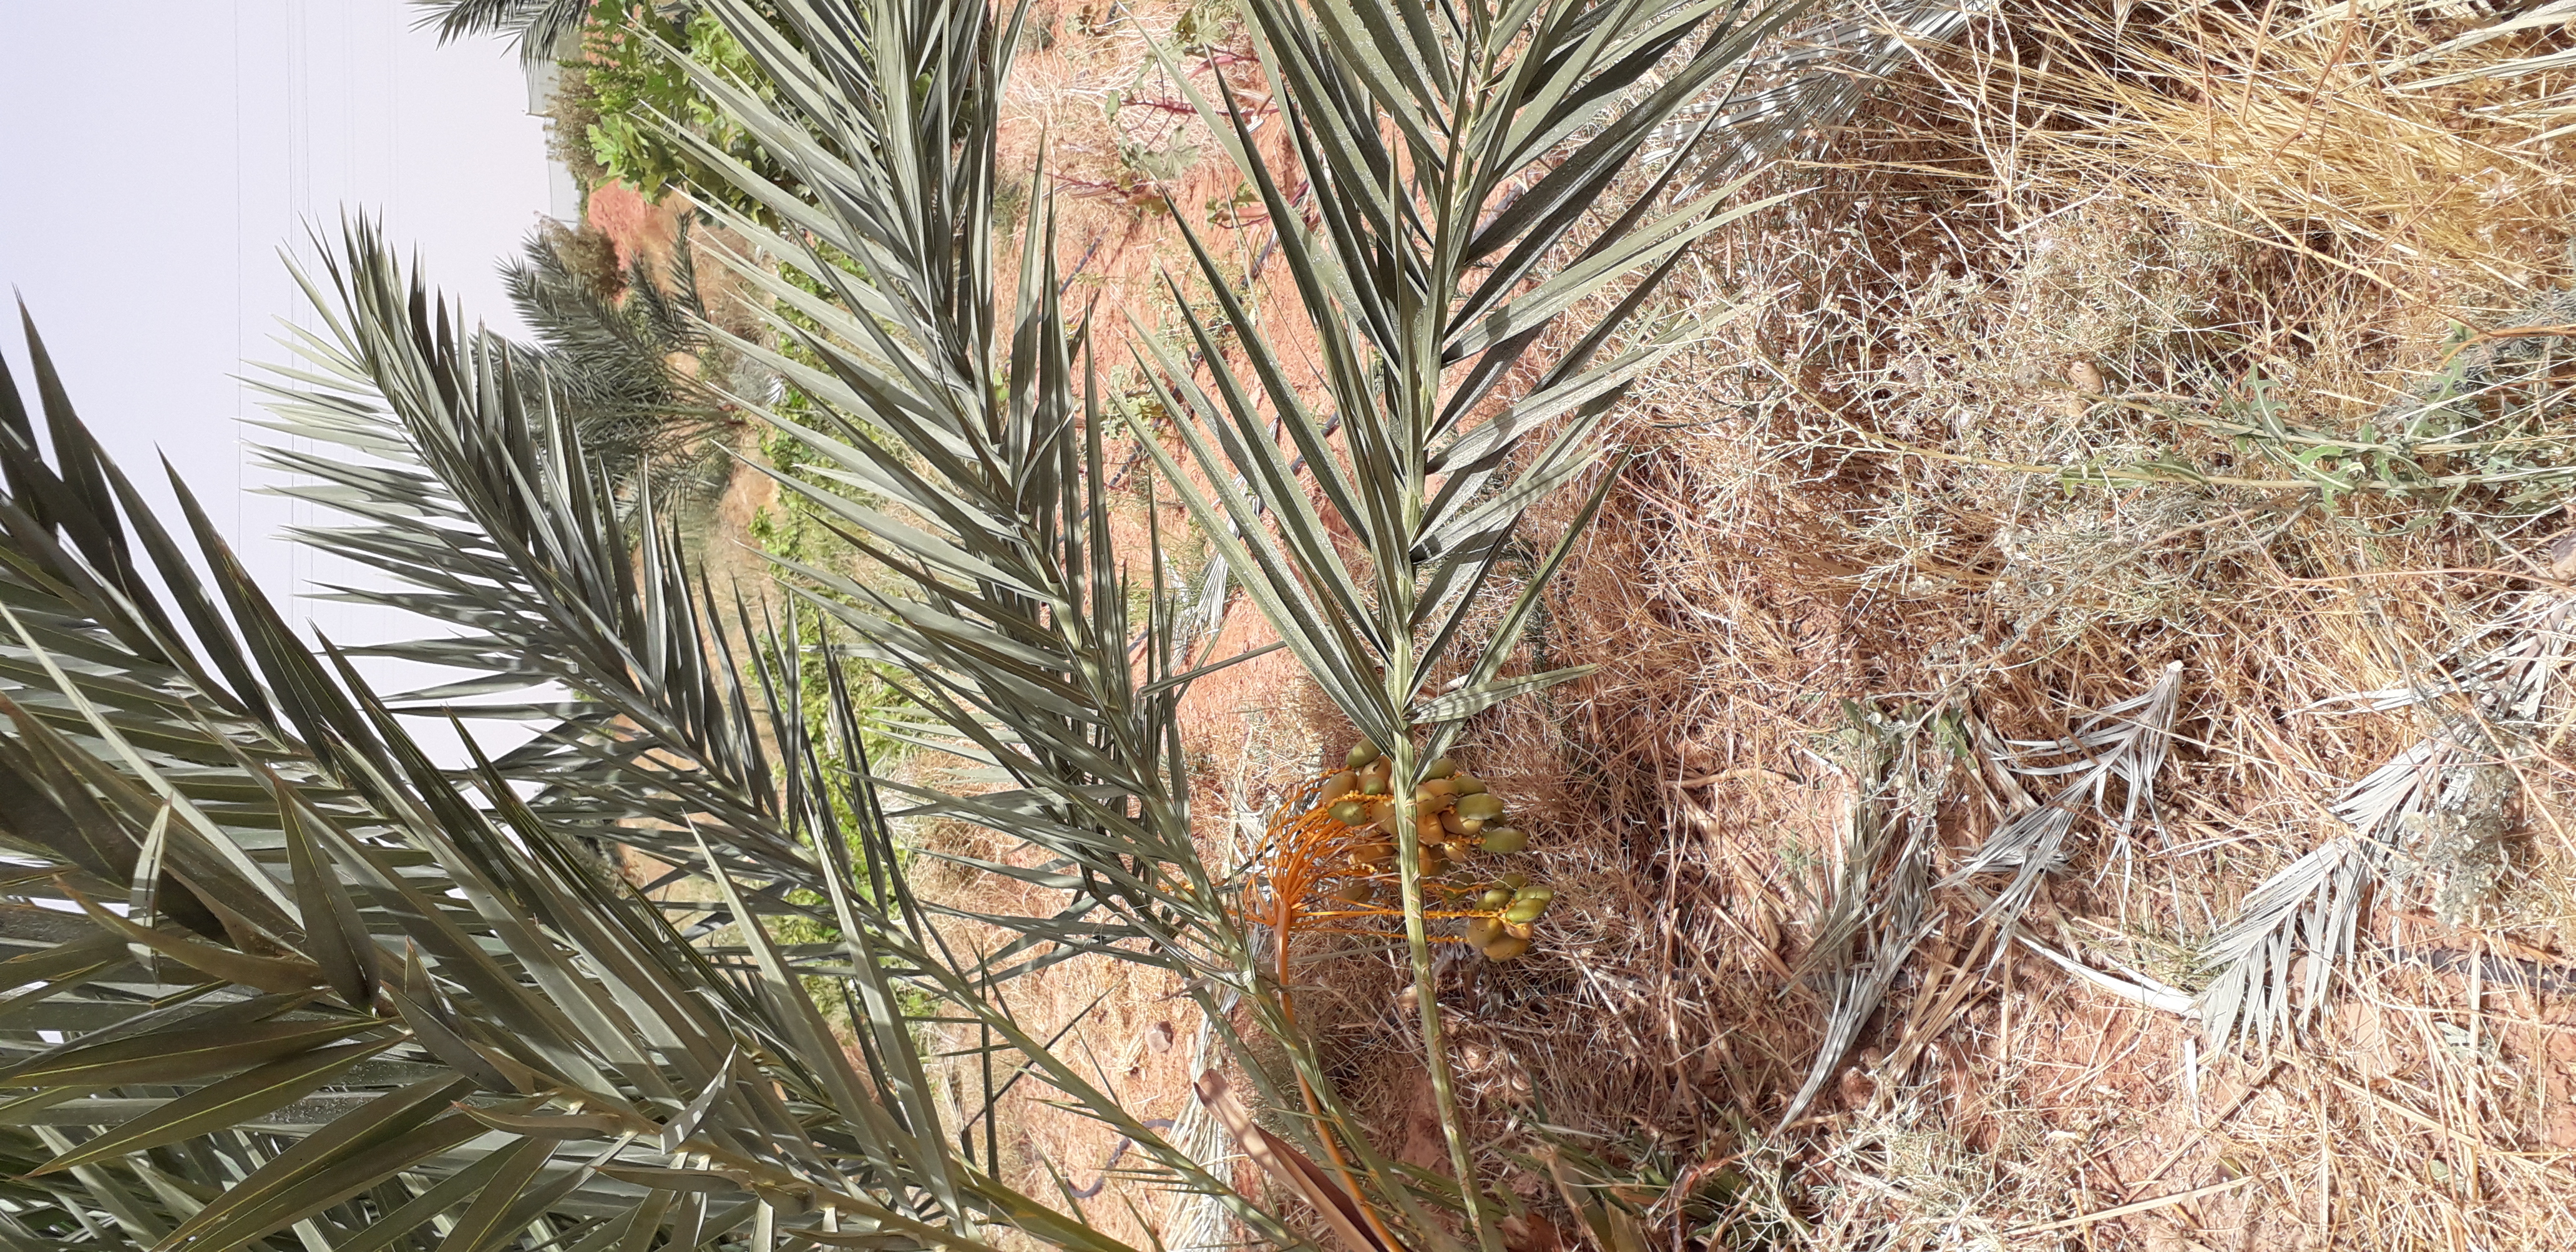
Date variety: Boumajhoul